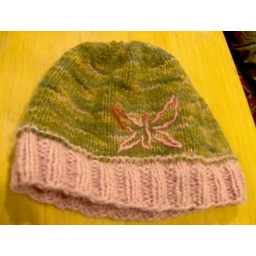
pink butterfly in the rough hat